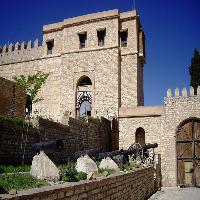
Weather: sun or clear